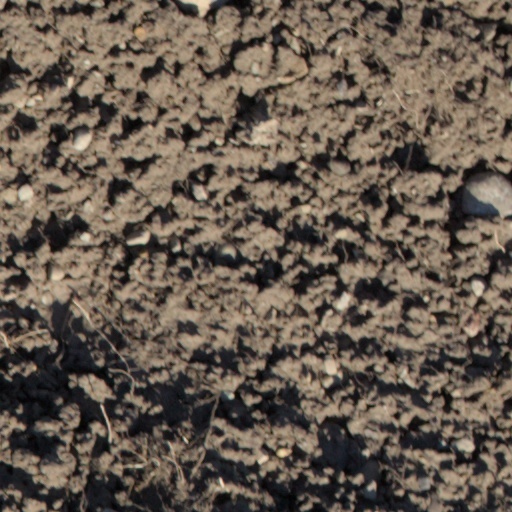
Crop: wheat